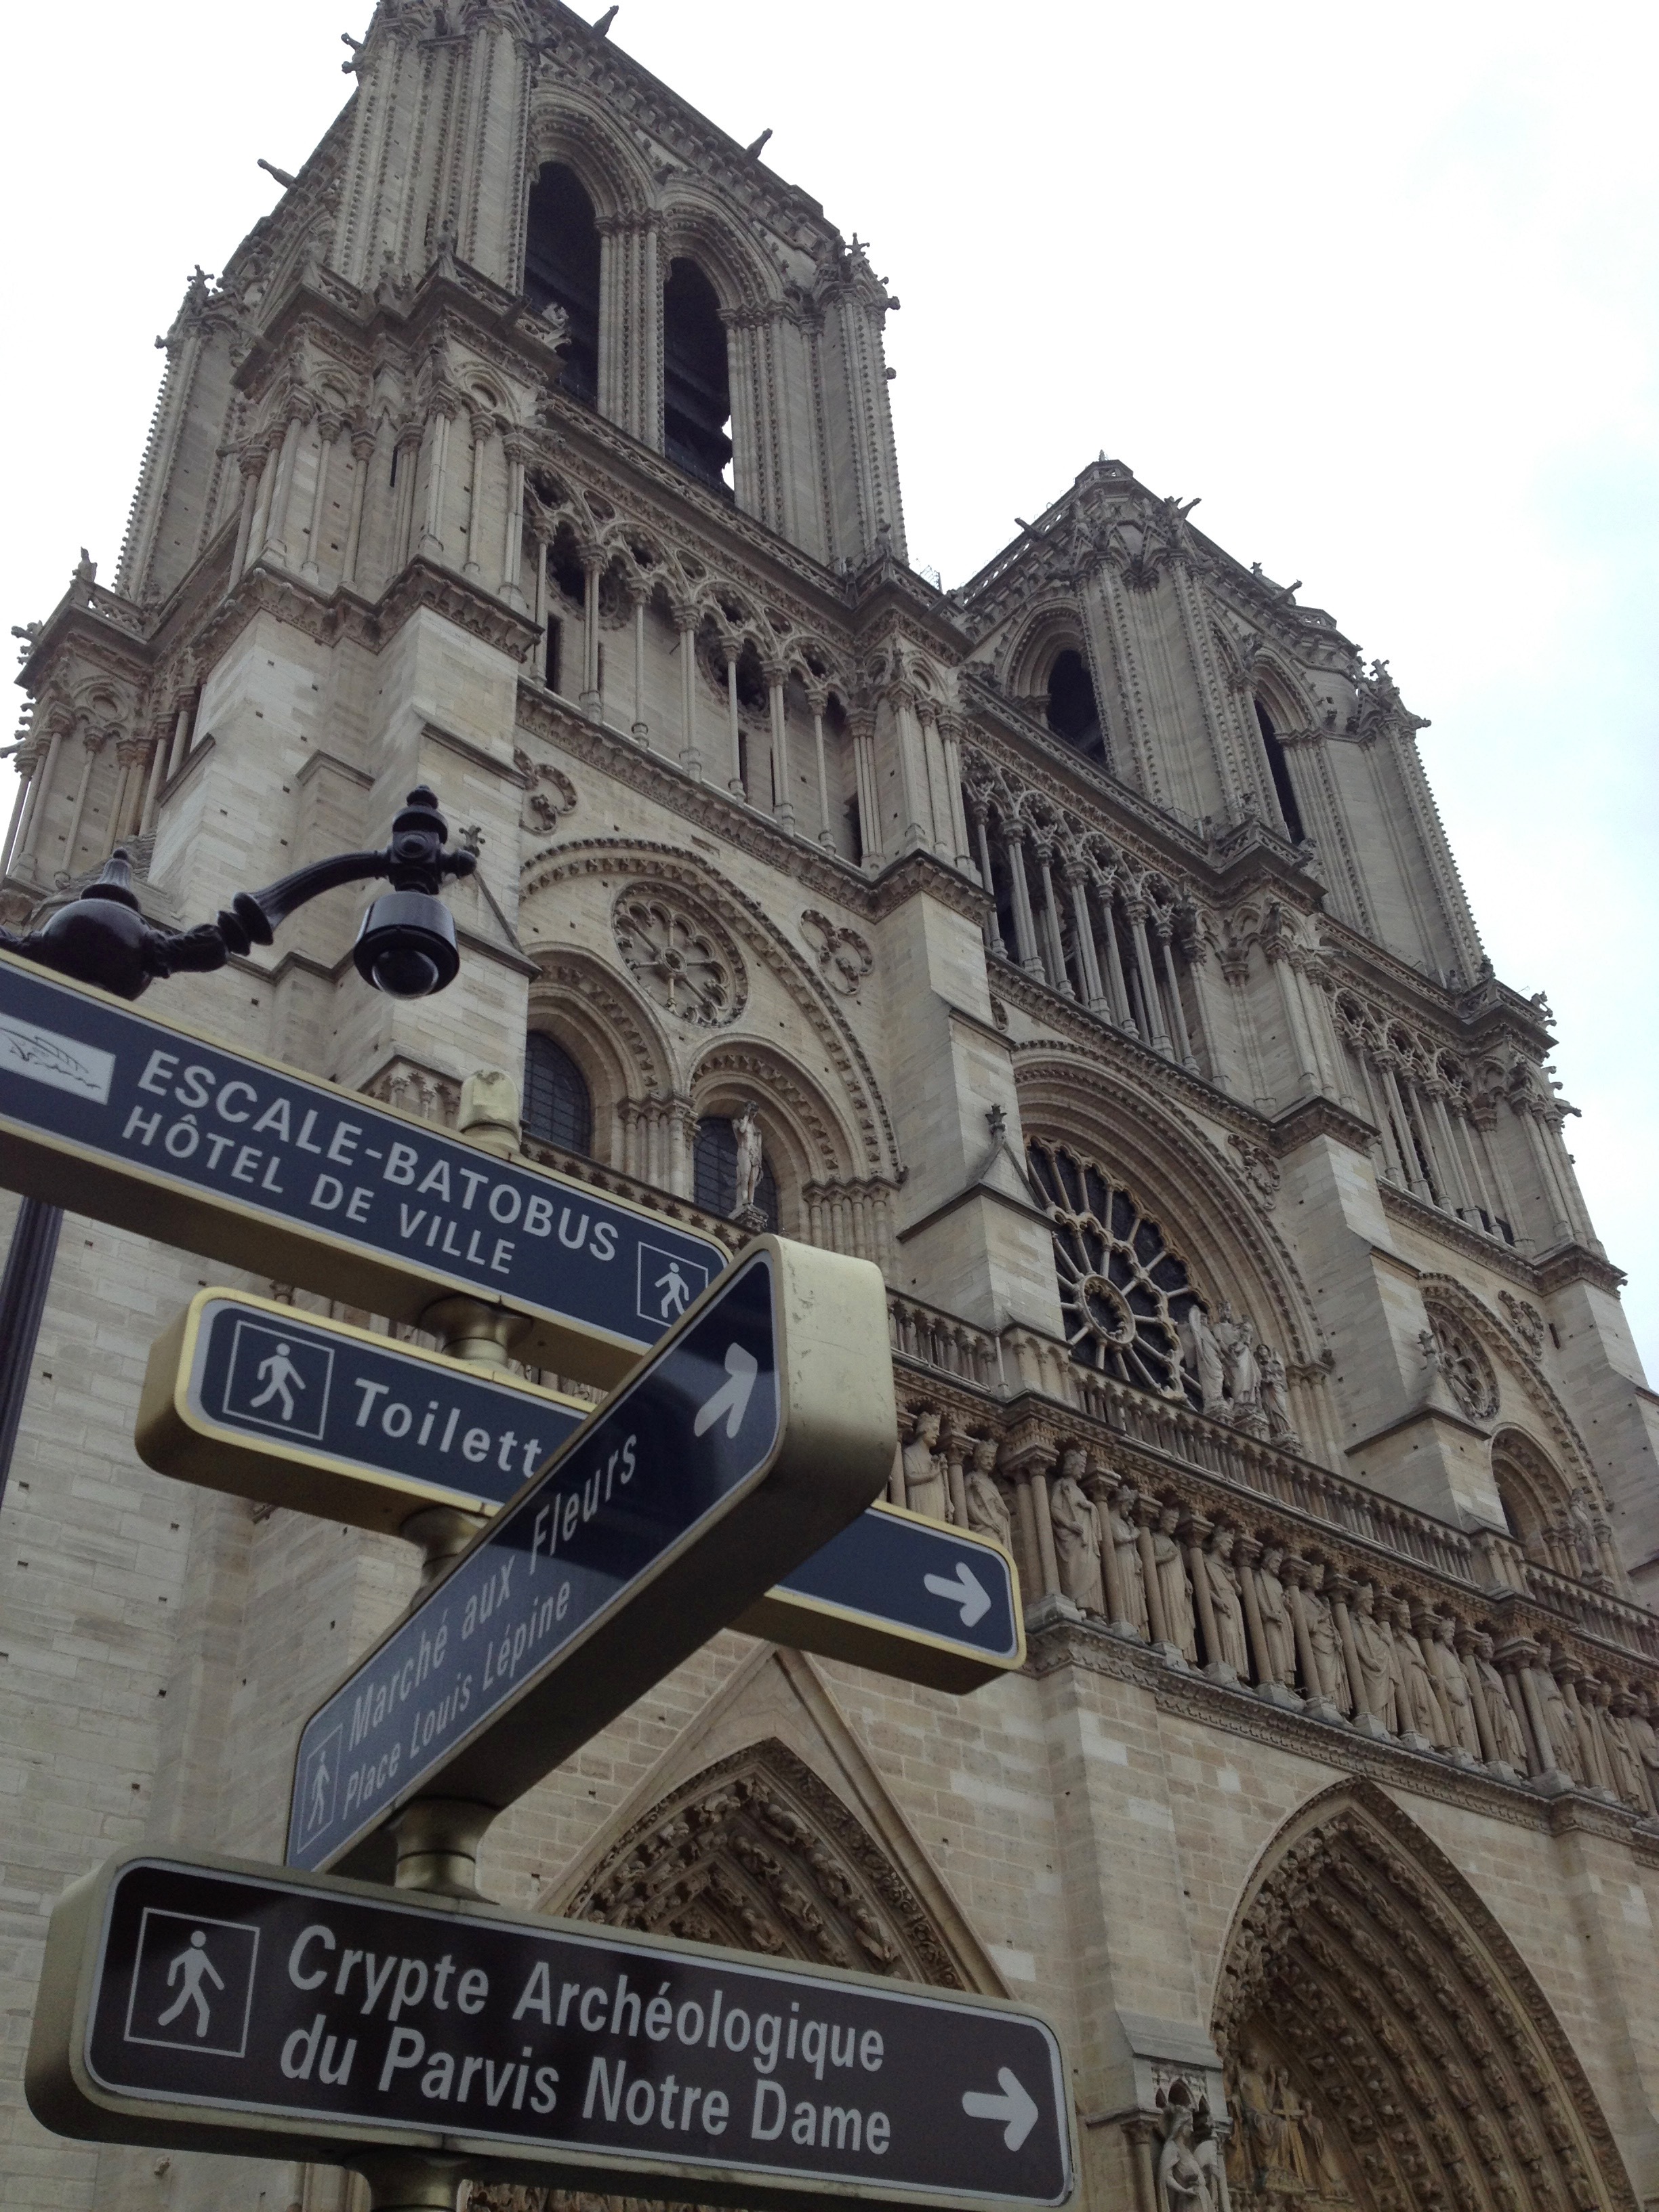
architecture, building, paris, monument, religion, ancient, landmark, facade, church, cathedral, place of worship, clock tower, french, synagogue, notre dame